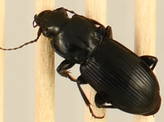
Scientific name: Pterostichus novus
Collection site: Steigerwaldt-Chequamegon NEON (STEI), plot STEI_003